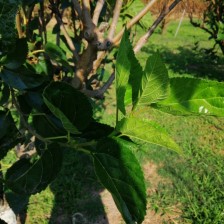
Variety: BlackOodTurkey